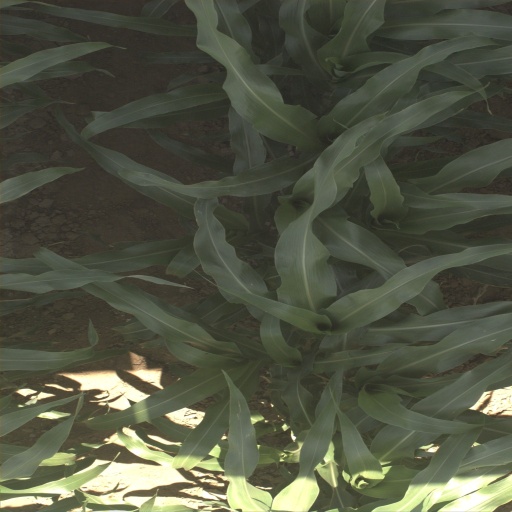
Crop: sorghum